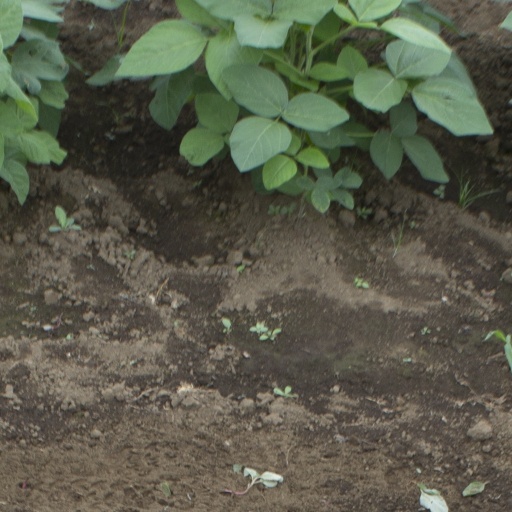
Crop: soybean